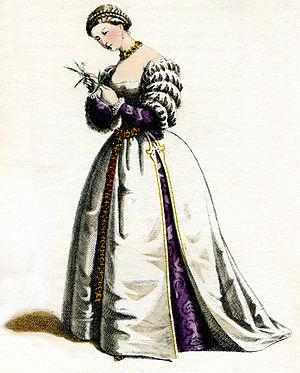
Isabelle
La commedia dell'arte [komˈmɛːdja delˈlarte] est un genre de théâtre populaire italien, né au XVIᵉ siècle, où des acteurs masqués improvisent des comédies marquées par la naïveté, la ruse et l'ingéniosité. Ce genre est apparu avec les premières troupes de comédie avec masques, en 1528.